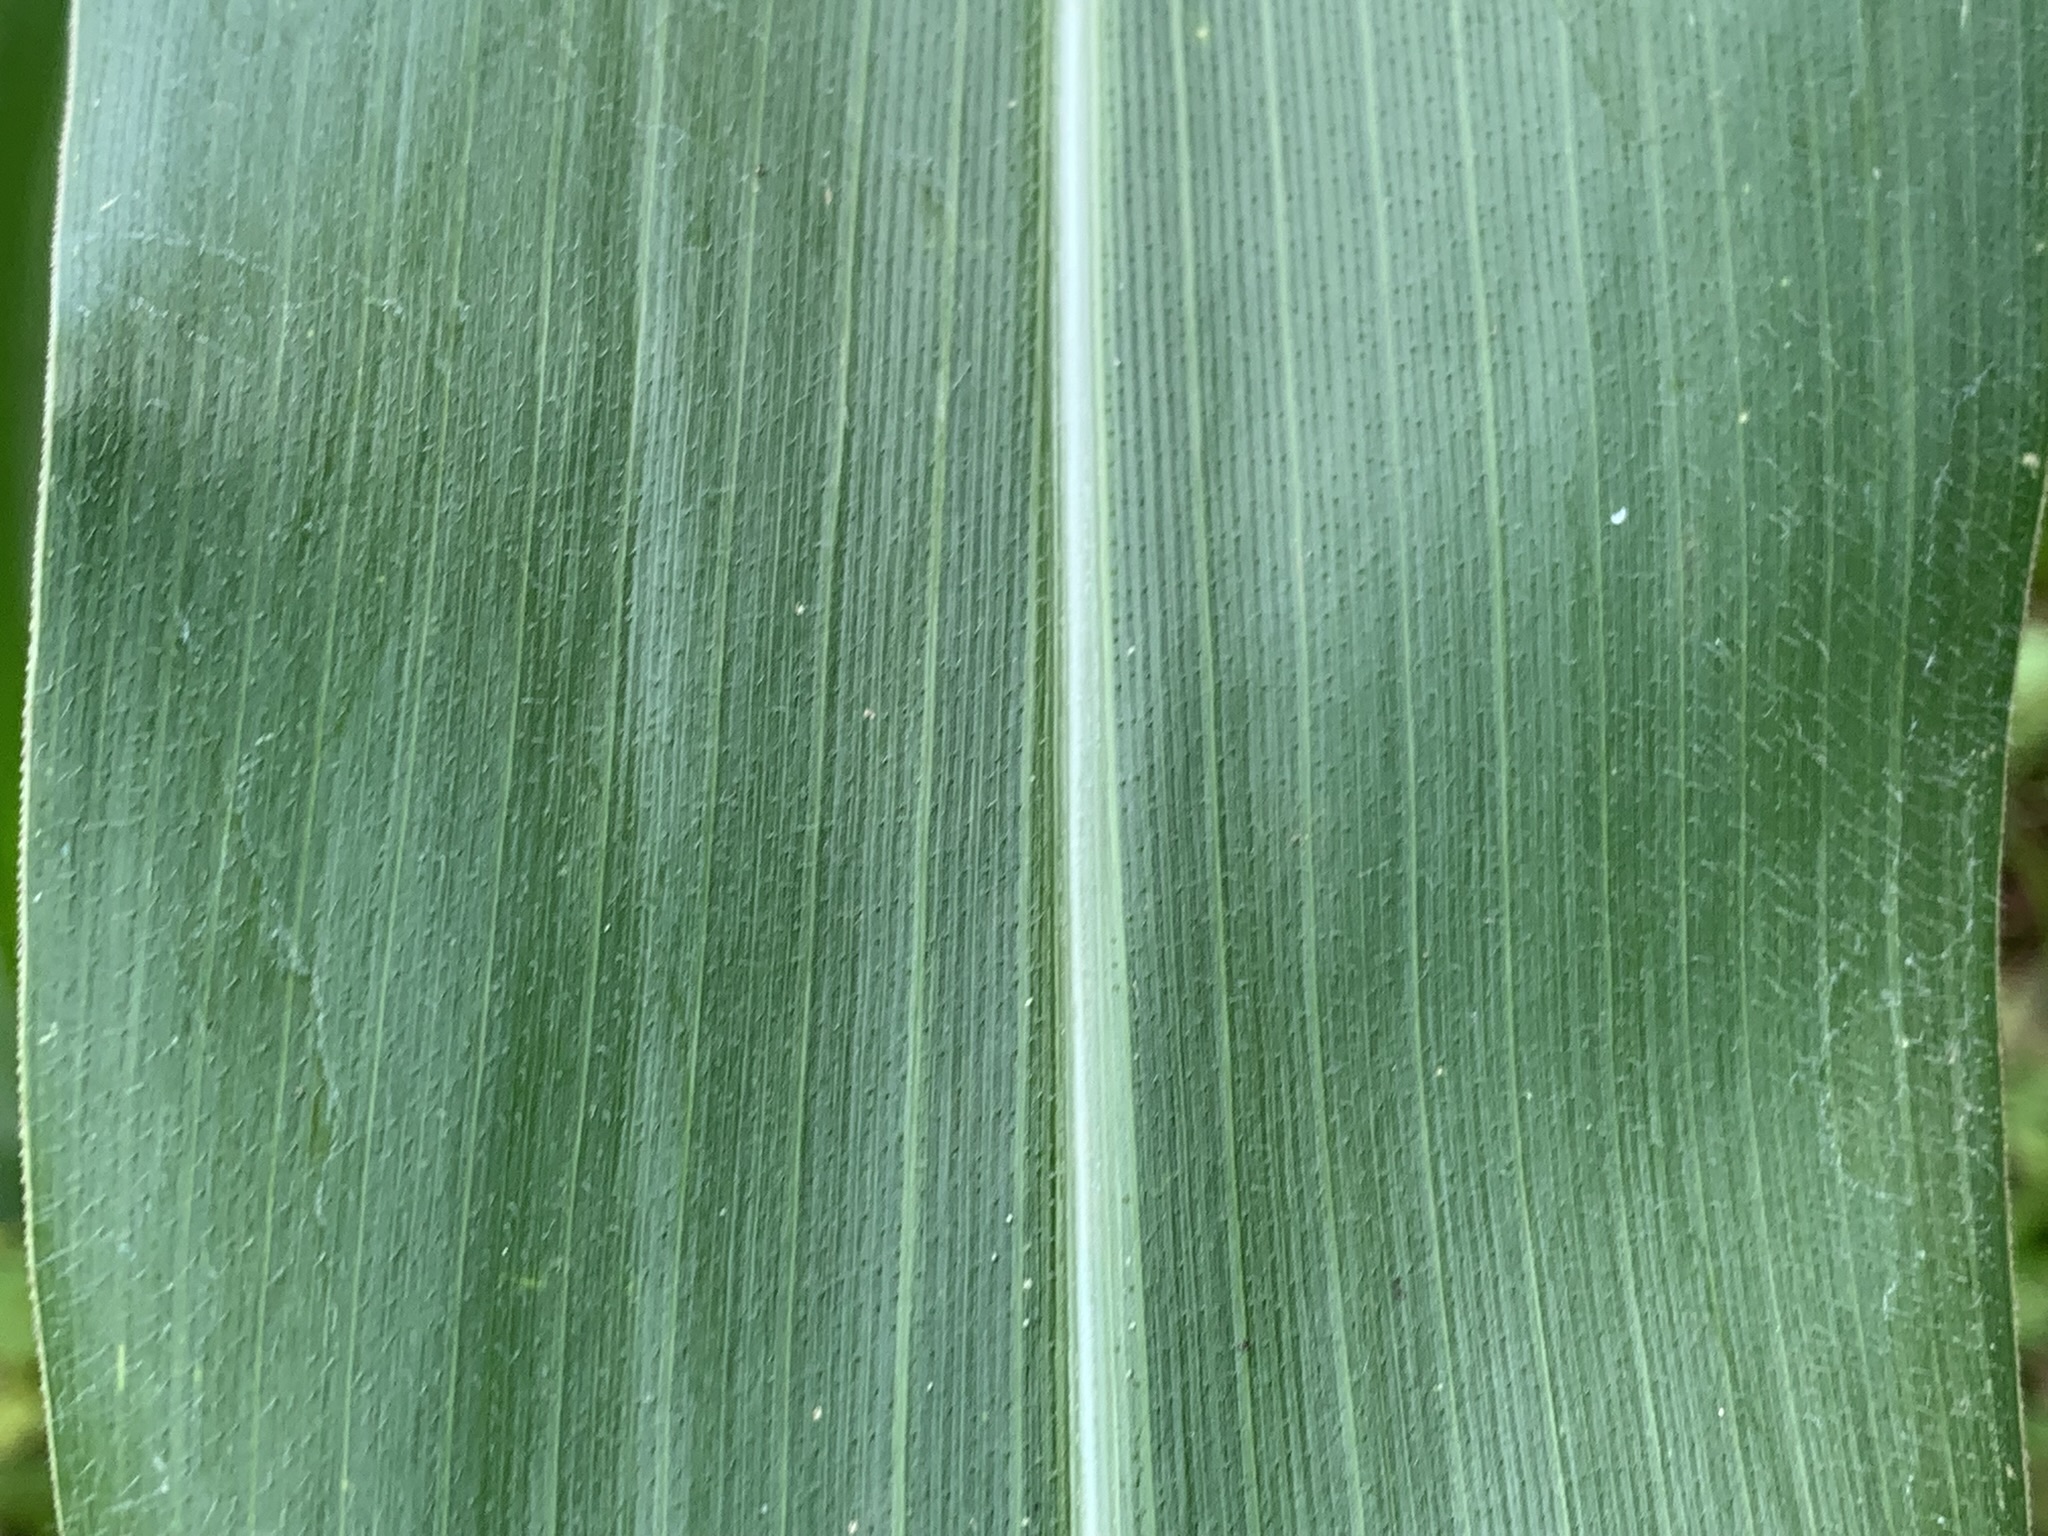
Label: Healthy